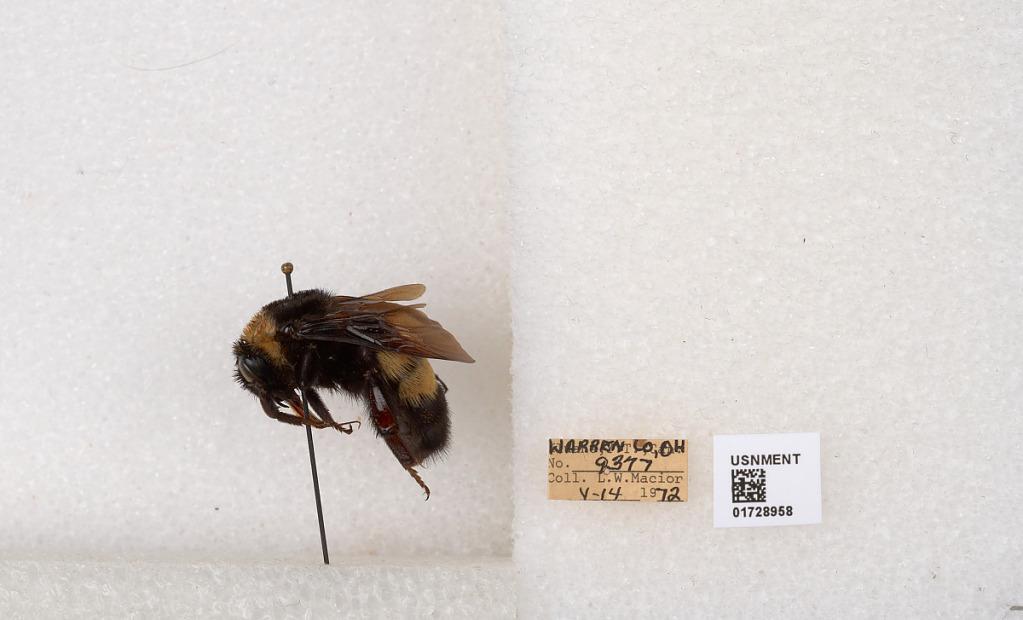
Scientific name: Bombus (Bombus) nevadensis auricormus
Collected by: L. Macior
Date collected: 1972-5-14
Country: United States
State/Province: Ohio
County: Warren
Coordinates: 39.4276, -84.1668